Samsthan Narayanapur

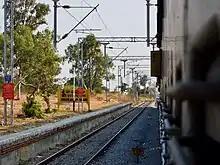
Srirampuram railway station

There is no railway station near to Narayanapur Mandal in less than 10 km. Nalgonda Rail Way Station (near to Nalgonda), Srirampuram Rail Way Station (near to Nalgonda) are the Rail way stations reachable from near by towns. However Secunderabad Jn Rail Way Station is amajor railway station 56 km from Narayanapur